Christian Chemnitz

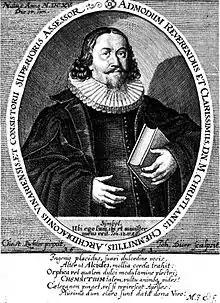

Christian Chemnitz (17 January 1615 – 3 June 1666) was a German Lutheran theologian.